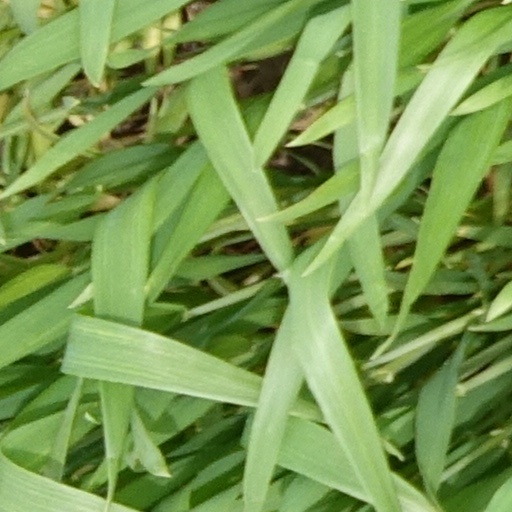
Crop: wheat